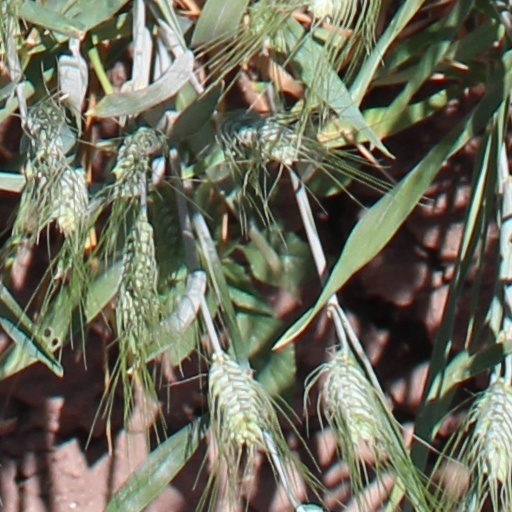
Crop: wheat